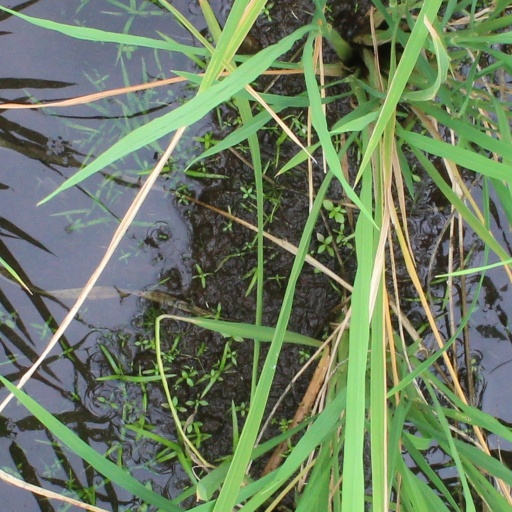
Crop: rice